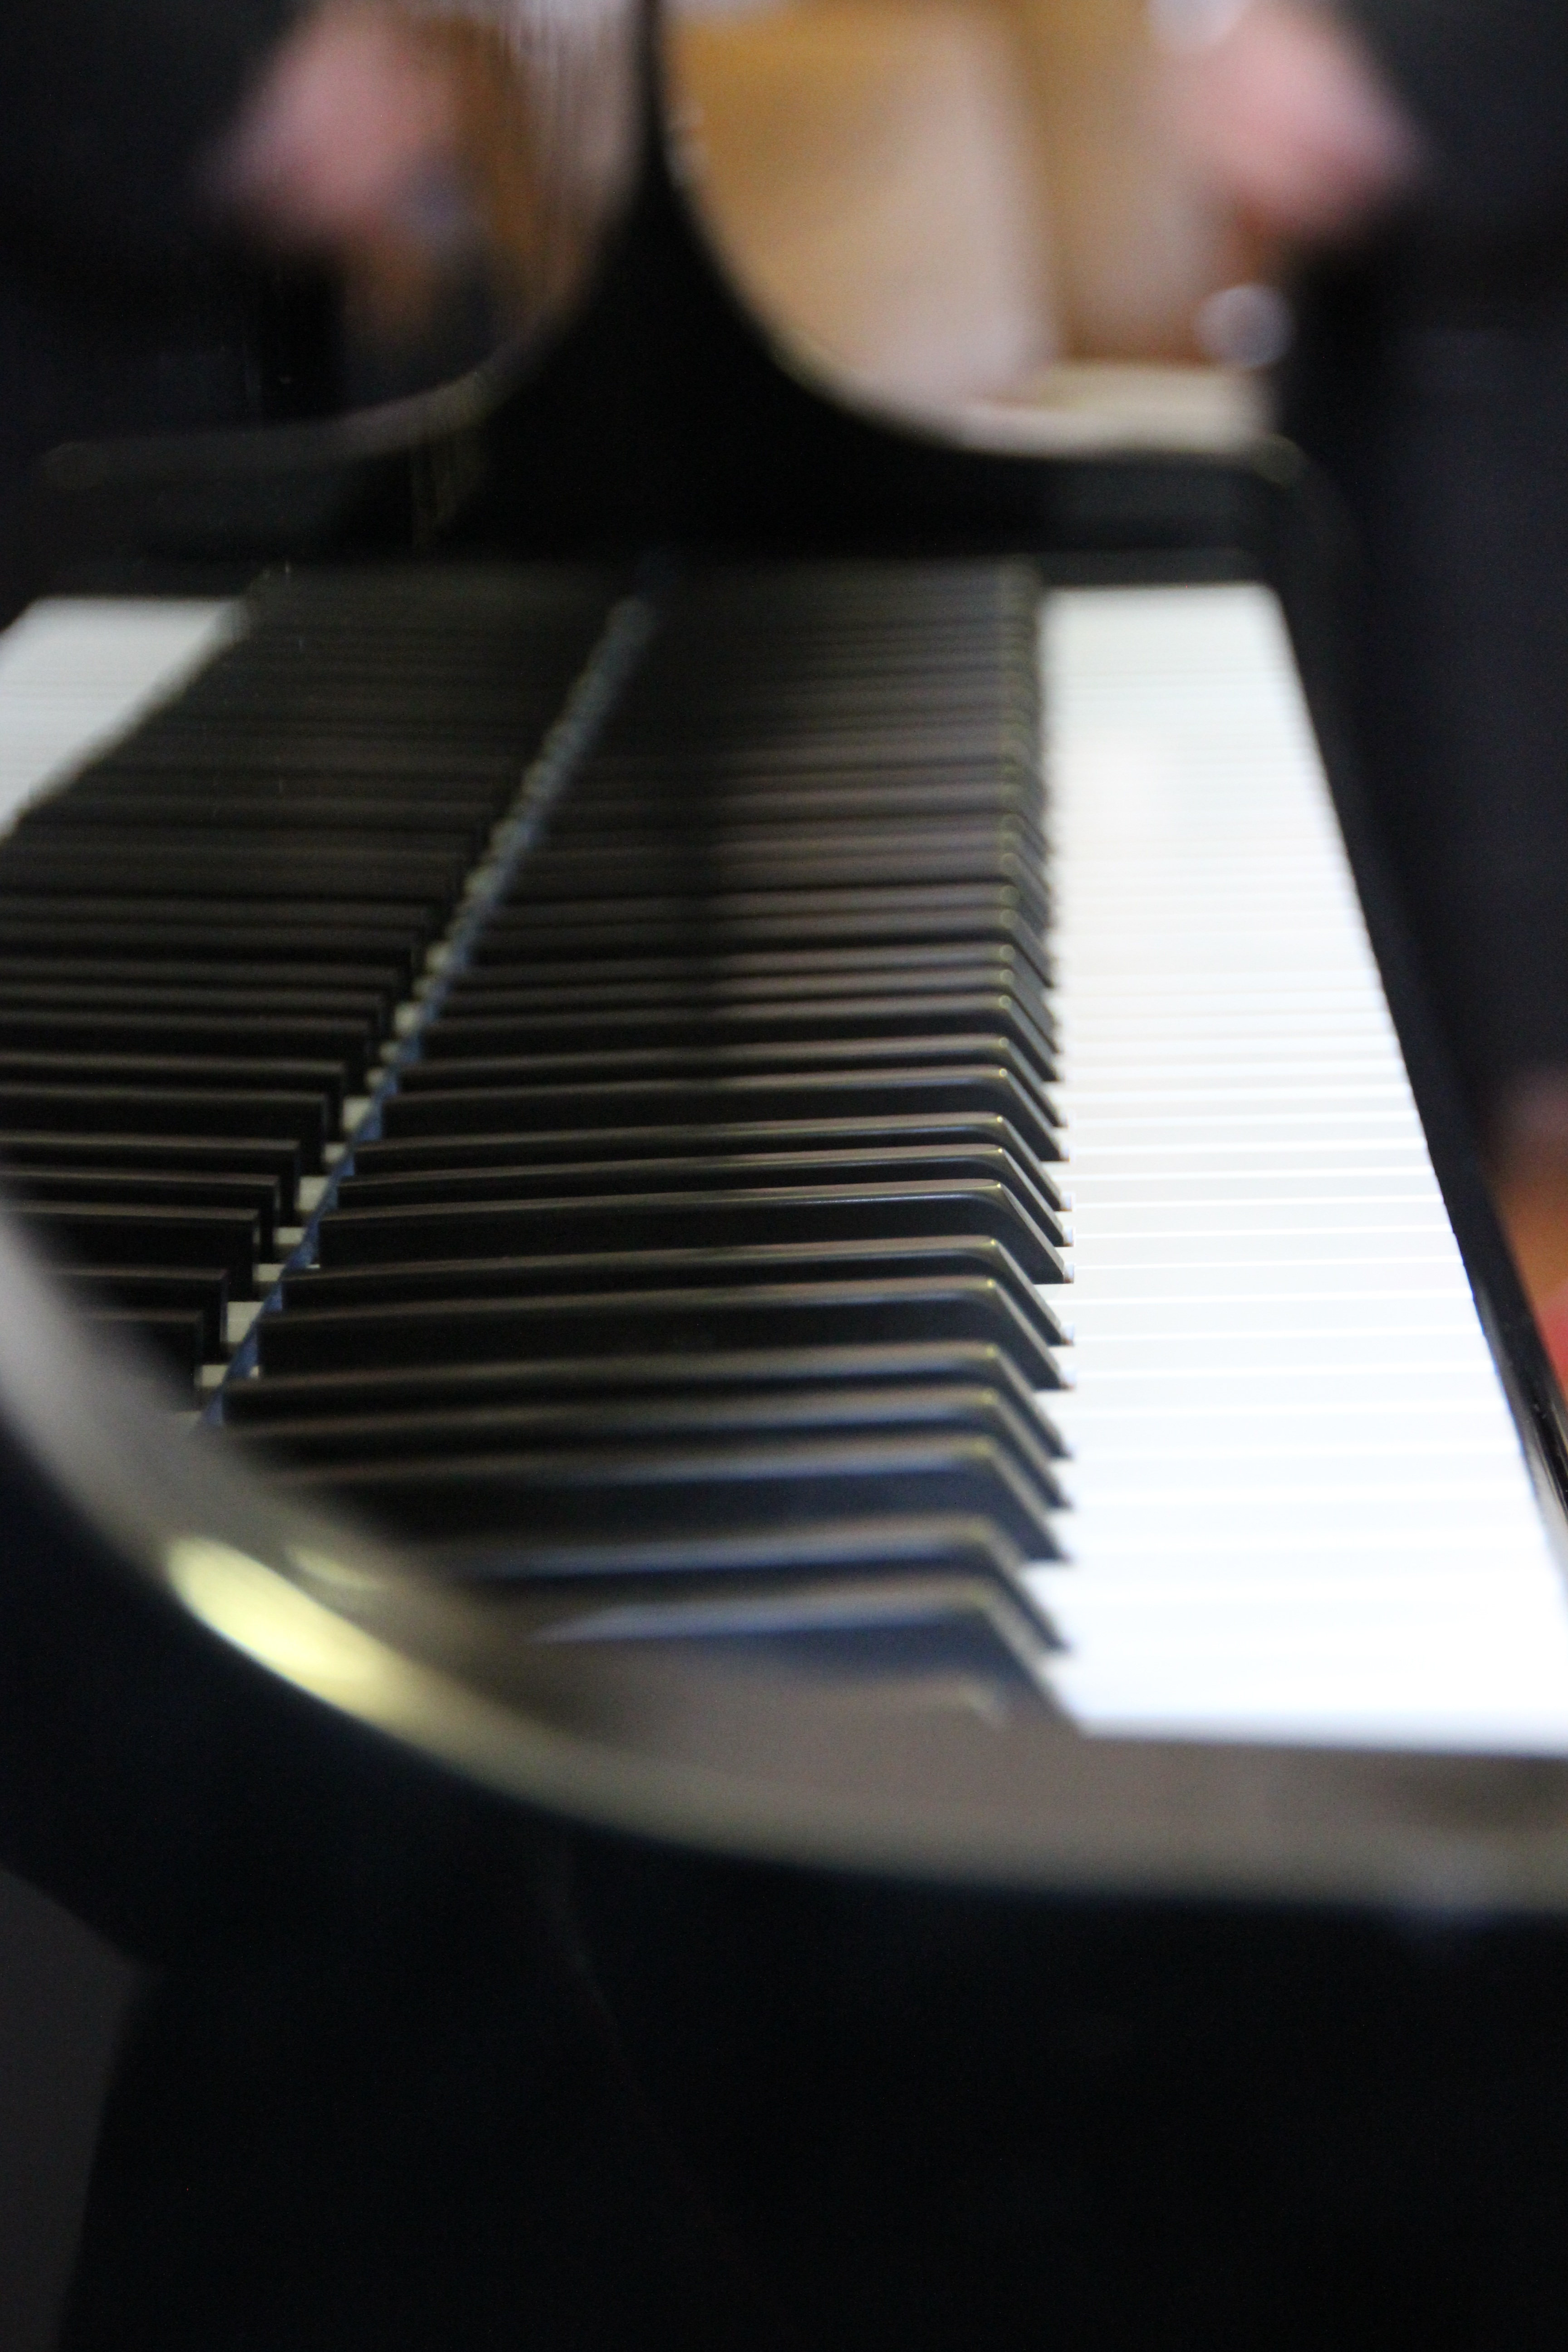
music, wing, keyboard, technology, concert, instrument, piano, musician, black, musical instrument, close up, keys, classic, pianist, string instrument, electronic device, musical keyboard, klavierspiel